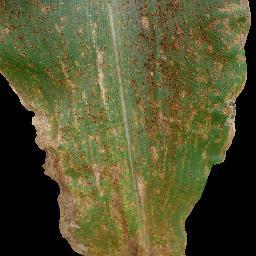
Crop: corn
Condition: (maize)_common_rust